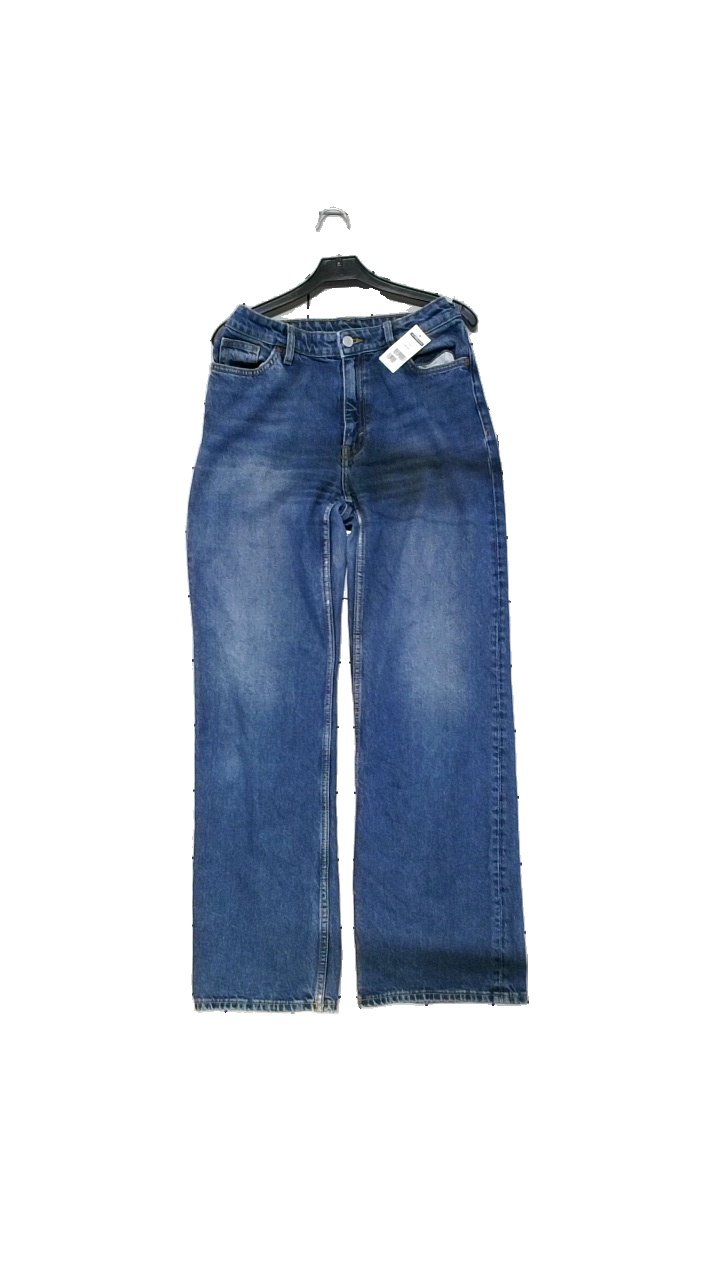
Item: Jeans (Unisex)
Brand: Monki
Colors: Pink
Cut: Regular, Loose
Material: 100% cotton
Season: All
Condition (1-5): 4
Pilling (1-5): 4
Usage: Reuse
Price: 50-100